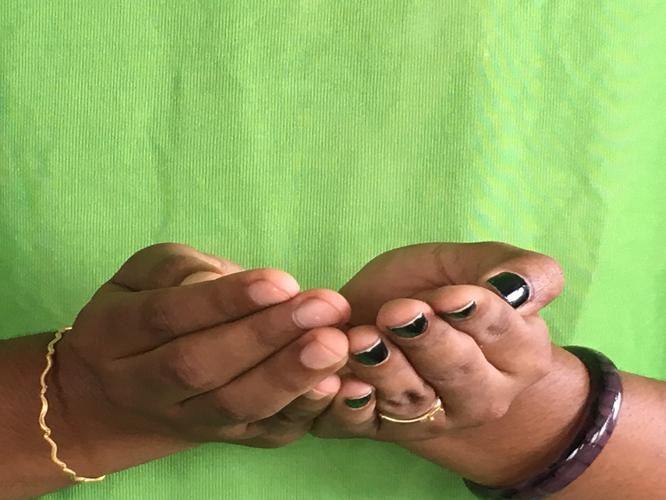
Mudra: Pushpaputa
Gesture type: double_hand